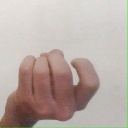
अक्षर: ज